Carry On Henry

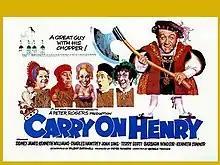
Original UK quad poster by Renato Fratini

Carry On Henry is a 1971 British historical comedy film, the 21st release in the series of 31 "Carry On" films (1958–1992). It tells a fictionalised story involving Sid James as Henry VIII, who chases after Barbara Windsor's character Bettina.